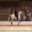
Label: horse